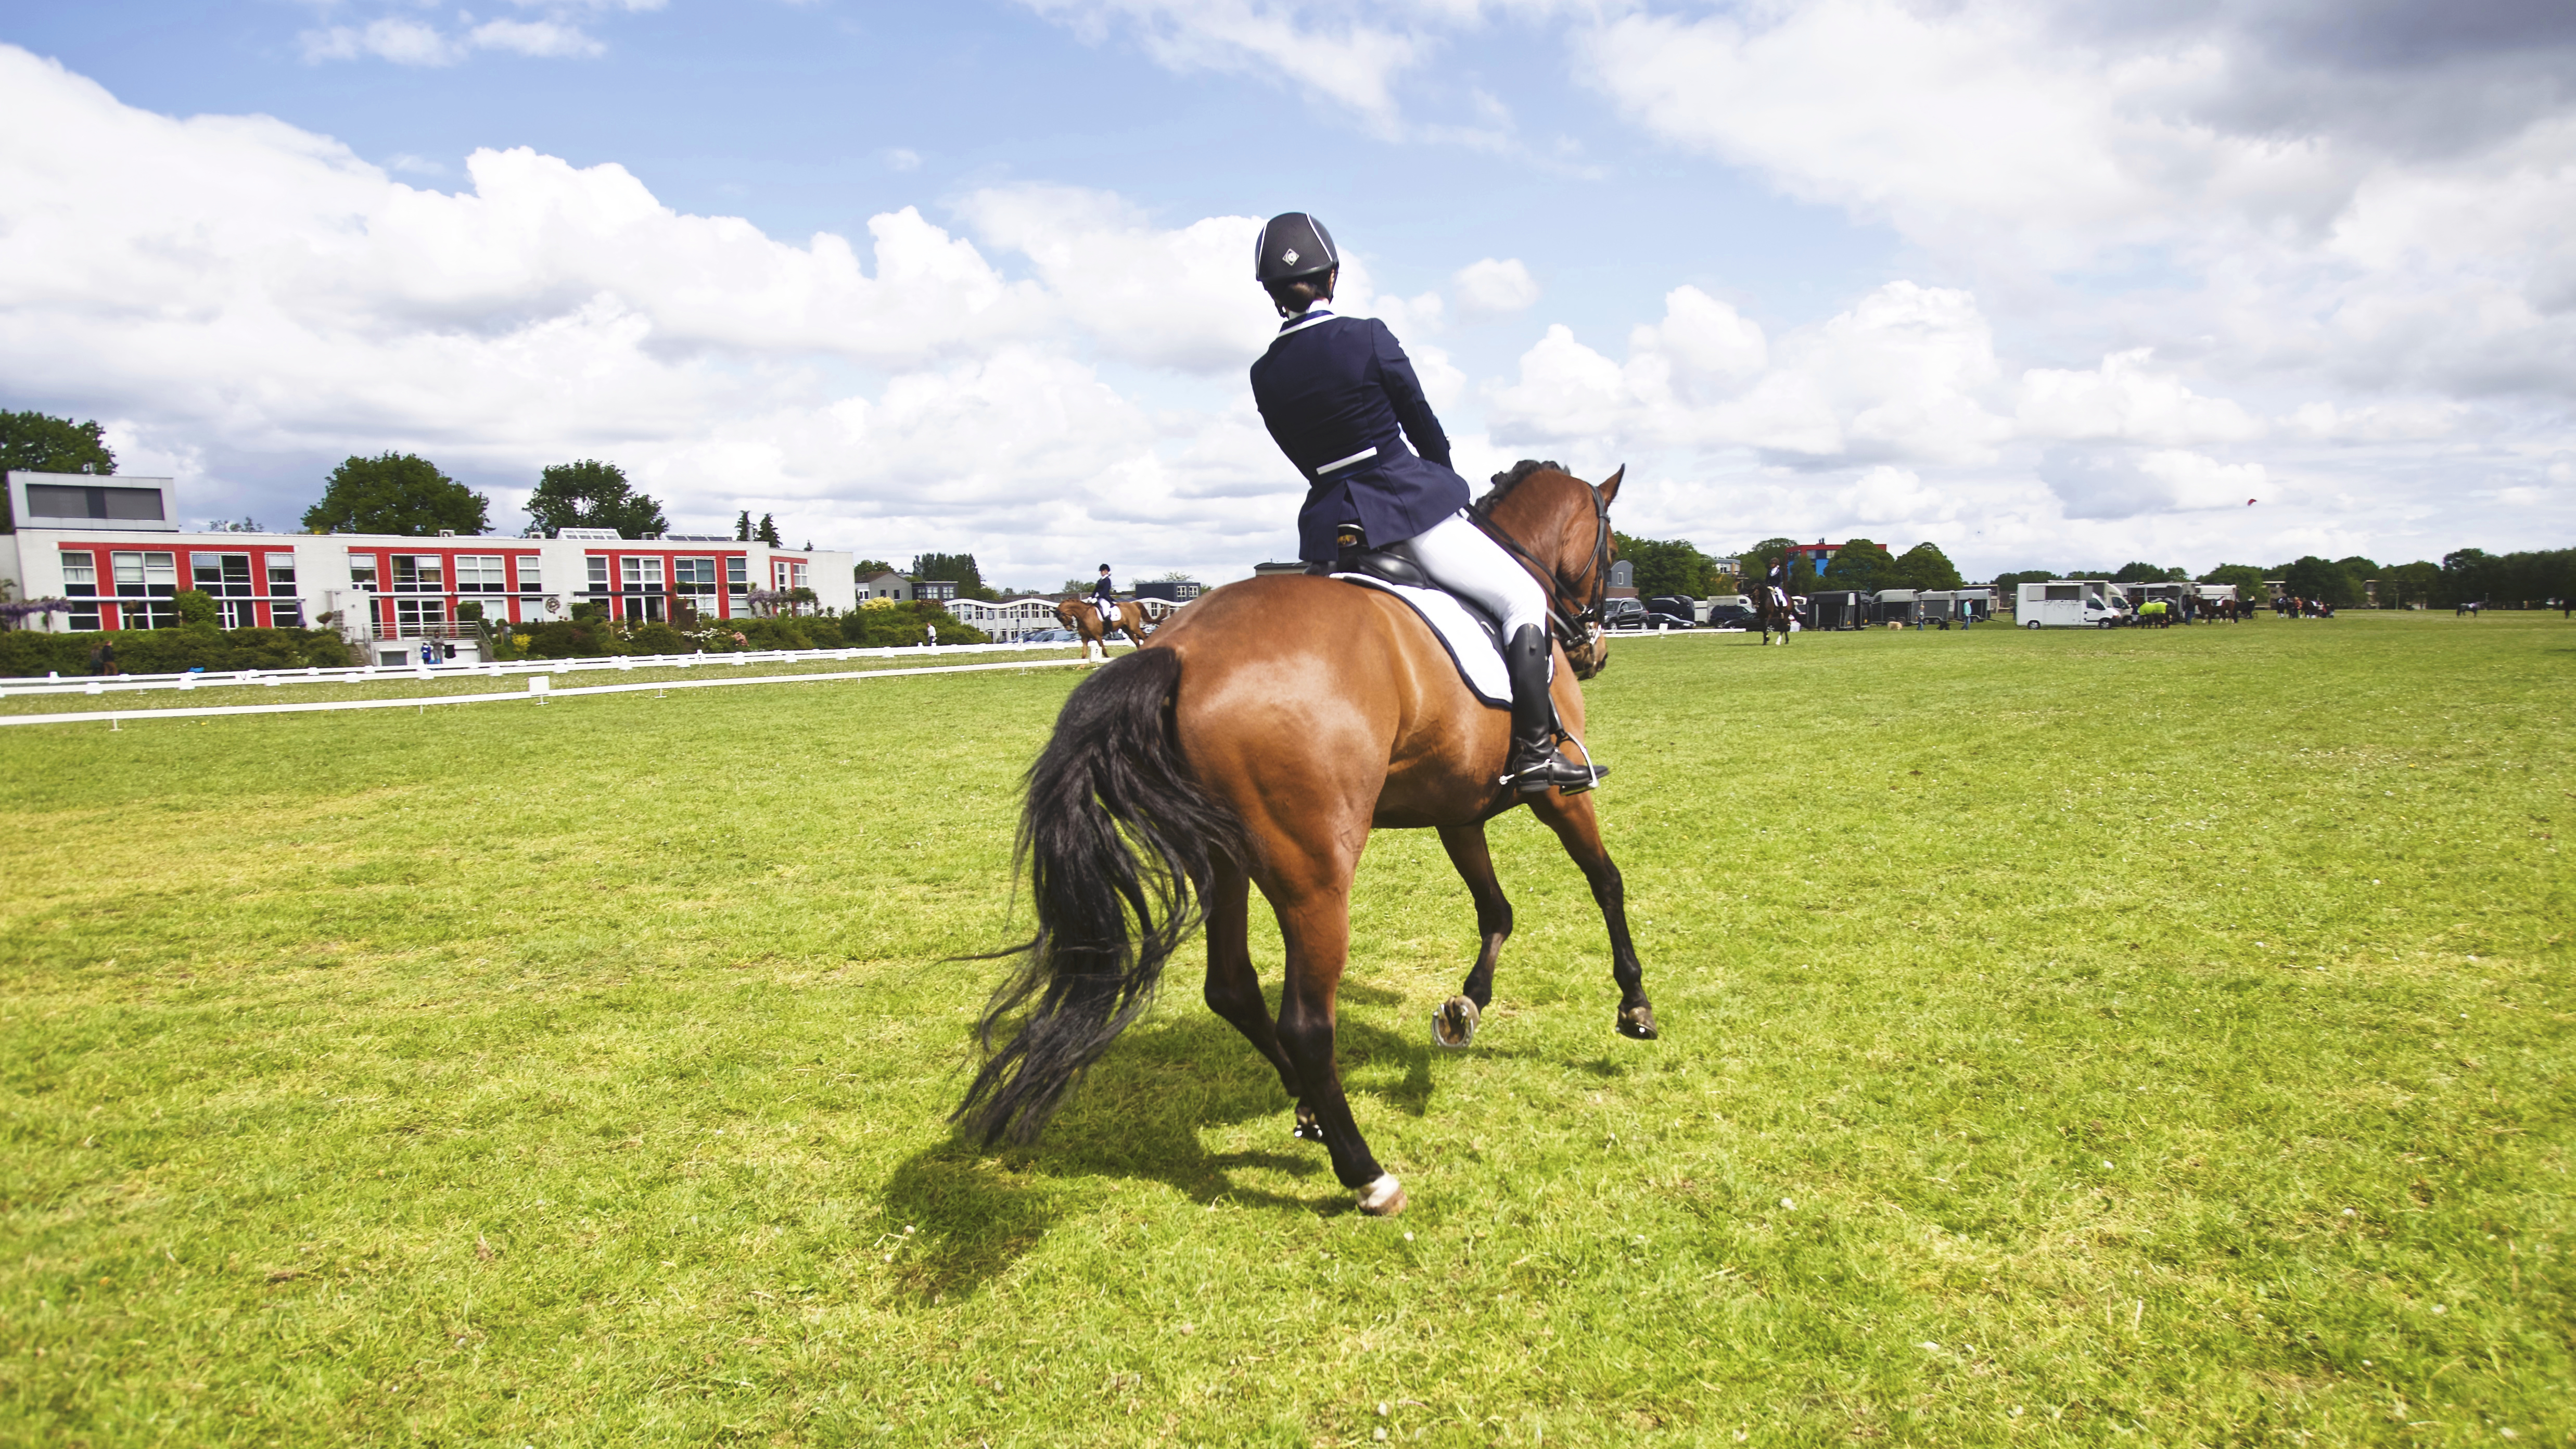
person, recreation, jumping, pasture, horse, stallion, equestrian, sunny, sports, mare, jockey, contest, horseman, equestrianism, equitation, dressage, physical exercise, eventing, show jumping, outdoor recreation, trail riding, horse like mammal, human action, animal sports, english riding, equestrian sport, endurance riding, horse rider, dressage contest